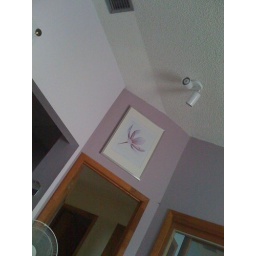
wall above door